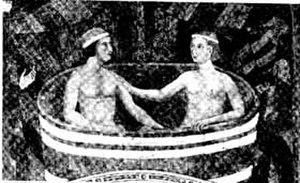
Théodora Iʳᵉ ou Théodora l'Ancienne, aristocrate romaine, est l'épouse du vestararius et magister militum Théophylacte, la mère de Marozie et la grand-mère du pape Jean XI.
La pornocratie pontificale, parfois abrégée en pornocratie, est une expression qui désigne, dans l'historiographie traditionnelle, une période particulière de la papauté de 904 à 963. Cette période est qualifiée ainsi par le cardinal Baronius au XVIᵉ siècle puis par les historiens allemands du XVIIIᵉ siècle qui utilisent l'expression Römisches Hurenregiment signifiant littéralement « gouvernement romain des putains ».
Jean X Cenci, en latin : Ioannes X, est le 122ᵉ pape de l'Église catholique de mars 914 à sa mort en mai 928. Candidat des comtes de Tusculum, il tente d'unifier l'Italie, sous la direction de Bérenger Iᵉʳ de Frioul, et joue un rôle dans la défaite des Sarrasins lors de la bataille du Garigliano. En raison de son influence, sa chute est provoquée par Marozie Iʳᵉ et Guy de Toscane, qui, pour prendre le pouvoir à Rome, le capturent et le font enfermer au château Saint-Ange où il meurt empoisonné, étouffé ou à la suite de mauvais traitements liés à son enfermement. Son pontificat se déroule durant la période connue en tant que Saeculum obscurum.